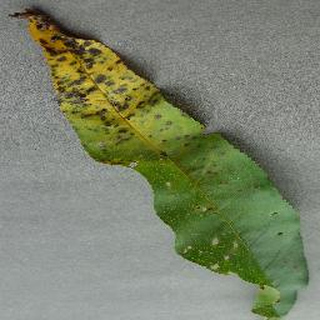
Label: peach_bacterial_spot